Harry Golombek

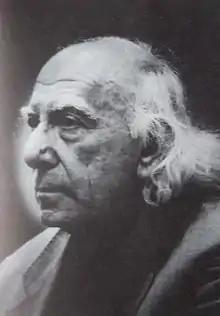

He was born in Lambeth to Polish-Jewish parents. He was the chess correspondent of the newspaper "The Times" from 1945 to 1985, after Stuart Milner-Barry. He was a FIDE official, and served as arbiter for several important events, including the Candidates' Tournament of 1959 in Yugoslavia, and the 1963 World Chess Championship match between Mikhail Botvinnik and Tigran Petrosian. He also edited the game collections of Capablanca and Réti, and was a respected author. He was editor of "British Chess Magazine" from 1938 to 1940, and its overseas editor in the 1960s and 1970s. Golombek also translated several chess books from Russian into English.